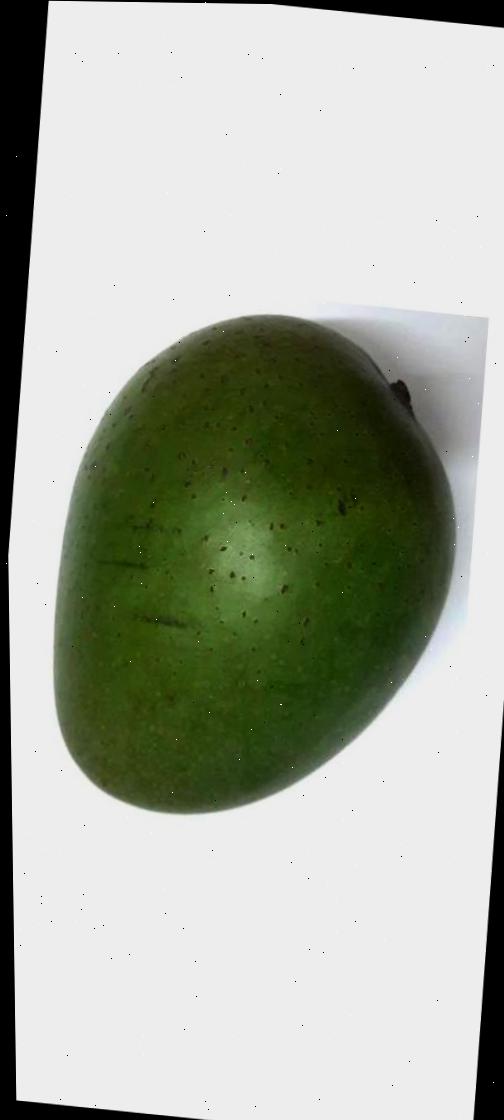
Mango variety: Ashshina Zhinuk